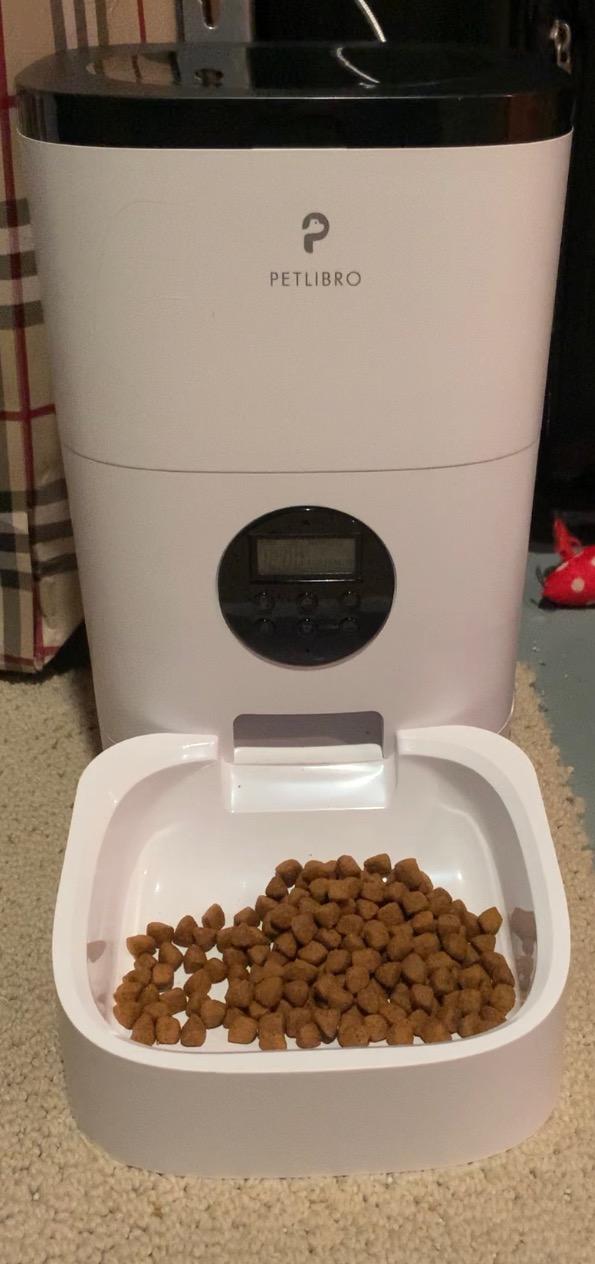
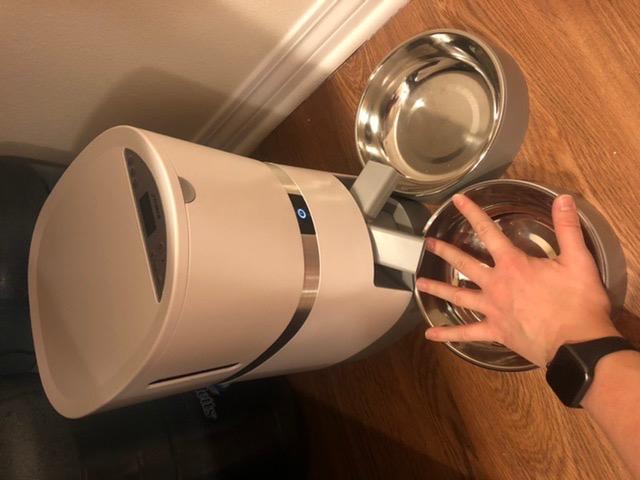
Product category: items_feeder
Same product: no